Eduardo D. Sontag

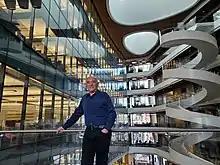
Sontag at Northeastern University, April 2022

Eduardo Daniel Sontag (born April 16, 1951, in Buenos Aires, Argentina) is an Argentine-American mathematician, and distinguished university professor at Northeastern University, who works in the fields control theory, dynamical systems, systems molecular biology, cancer and immunology, theoretical computer science, neural networks, and computational biology.